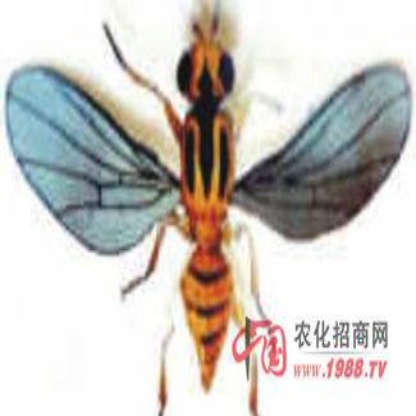
Nhãn: Rầy Nâu (Brown Plant Hopper)